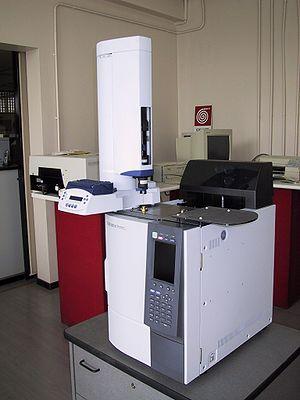
En chimie analytique, l'extraction par sorption dans l'espace de tête ou en anglais head space sorptive extraction est une technique de microextraction sur phase solide développée dans les années 1970 afin d'identifier les composés odorants présents dans l'air environnant divers objets. Habituellement, les objets odorants d'intérêt sont des plantes, des fleurs, des aliments et leurs emballages. Des techniques similaires sont également utilisées pour analyser les odeurs intéressantes de lieux et d'environnements tels que les magasins de thé, les scieries. Une fois les données analysées, les parfums peuvent alors être reconstitués par un parfumeur. Cette technique est notamment utilisée lorsque les odeurs naturelles et agréables d'une fleur sont impossibles à obtenir sous forme d'huiles essentielles grâce aux techniques d'extraction.